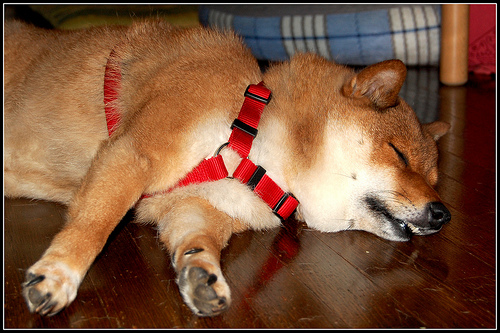
Animal: dog
Breed: shiba_inu